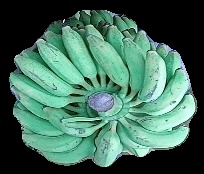
Variety: elakki-bale
Grade: grade1